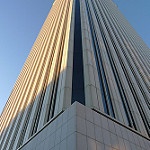
Scene: Outdoor